Pigeon Roost, Mississippi

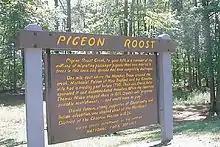
Marker on Natchez Trace Parkway

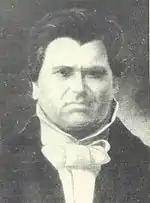
David Folsom

Pigeon Roost was located along the Old Natchez Road where it crossed the Big Black River.